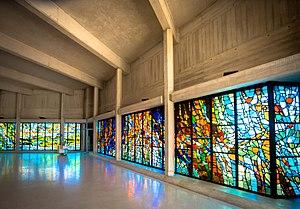
Henry Haig était un artiste spécialiste du verre et sculpteur britannique.